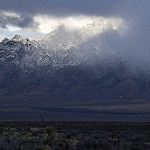
Label: mountain